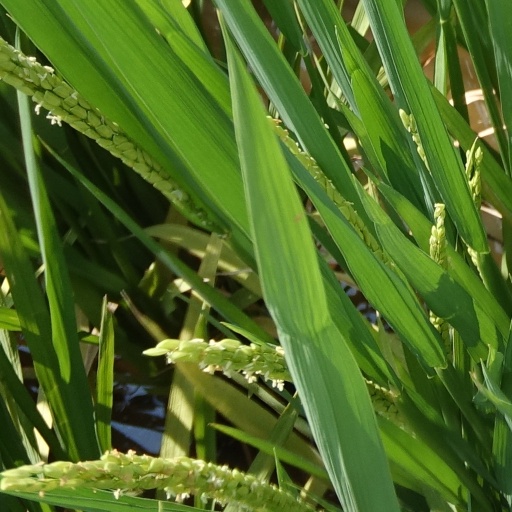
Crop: rice